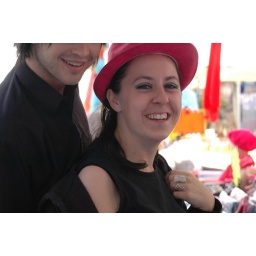
The hat stand in Liverpool market